Kelley–Fredrickson House and Office Building

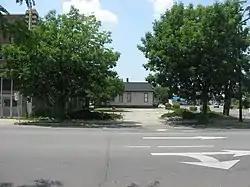
Kelley–Fredrickson House and Office Building site, July 2012

Kelley–Fredrickson House and Office Building, also known as the Arthur Fredrickson House and Candy Store, is a historic home and commercial building located at South Bend, St. Joseph County, Indiana. The house was built in 1892, and is a -story, irregular plan, Queen Anne style frame dwelling. Two additions were constructed between 1898 and 1917. It features a polygonal corner tower with a conical roof multiple porches with Stick Style ornamentation, bay and oriel windows, and a variety of decorative siding elements. The office / store was built in 1892, and is a -story wood-frame building on a brick foundation. The house was moved to 702 W. Colfax in 1986 and is operated as a bed and breakfast.